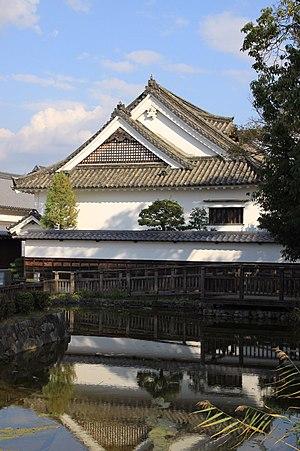
La maison de la famille Imanishi dans le quartier historique d'Imai-cho, Kashihara, préfecture de Nara au Japon, est un bien culturel important.